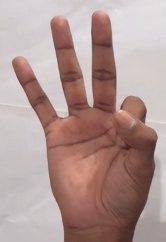
ASL sign: 9